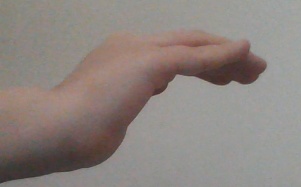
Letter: haa